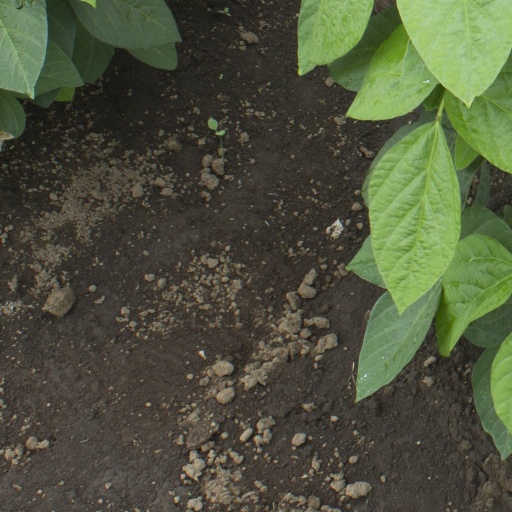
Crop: soybean